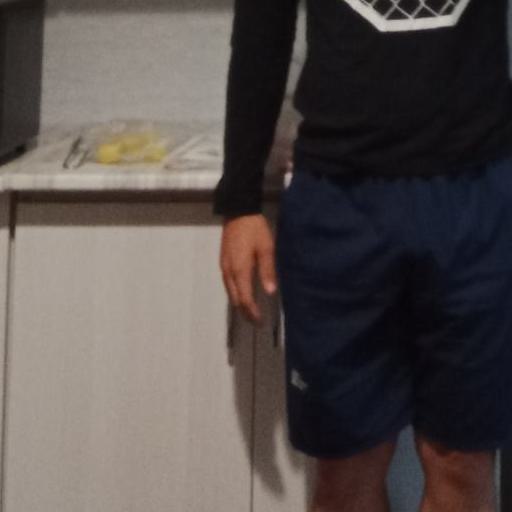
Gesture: no_gesture